Eiche (Potsdam)

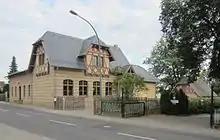
Former village school (listed building)

Eiche was first mentioned in a document dating from 1193. Until the substantial extensions starting in 1881, it remained a linear settlement. A new church in neo-classical style was built in 1771 on orders from Frederick the Great to plans by the architect Georg Christian Unger. Until 1935 the village was part of Osthavelland district. On 1 August 1935 it was incorporated into the city of Potsdam, on 25 July 1952 it was split off again in order to join neighbouring Golm in the joint municipality Eiche-Golm in Potsdam-Land district. On 1 January 1962 this municipality was split in its constituent parts, making Eiche an independent municipality again until it was re-incorporated into Potsdam on 6 December 1993. A new residential quarter was built in the 1990s on the fields of "Altes Rad" north of the village.